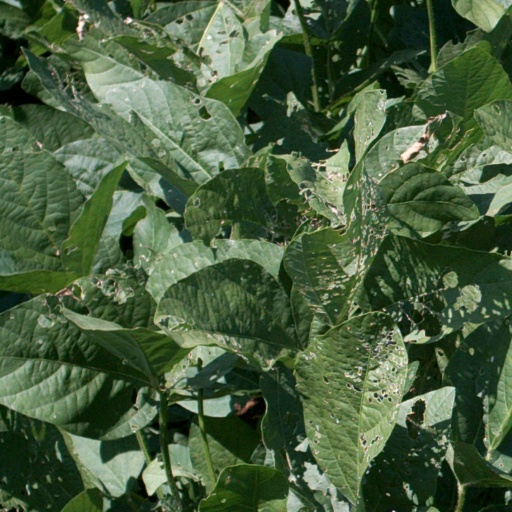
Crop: soybean